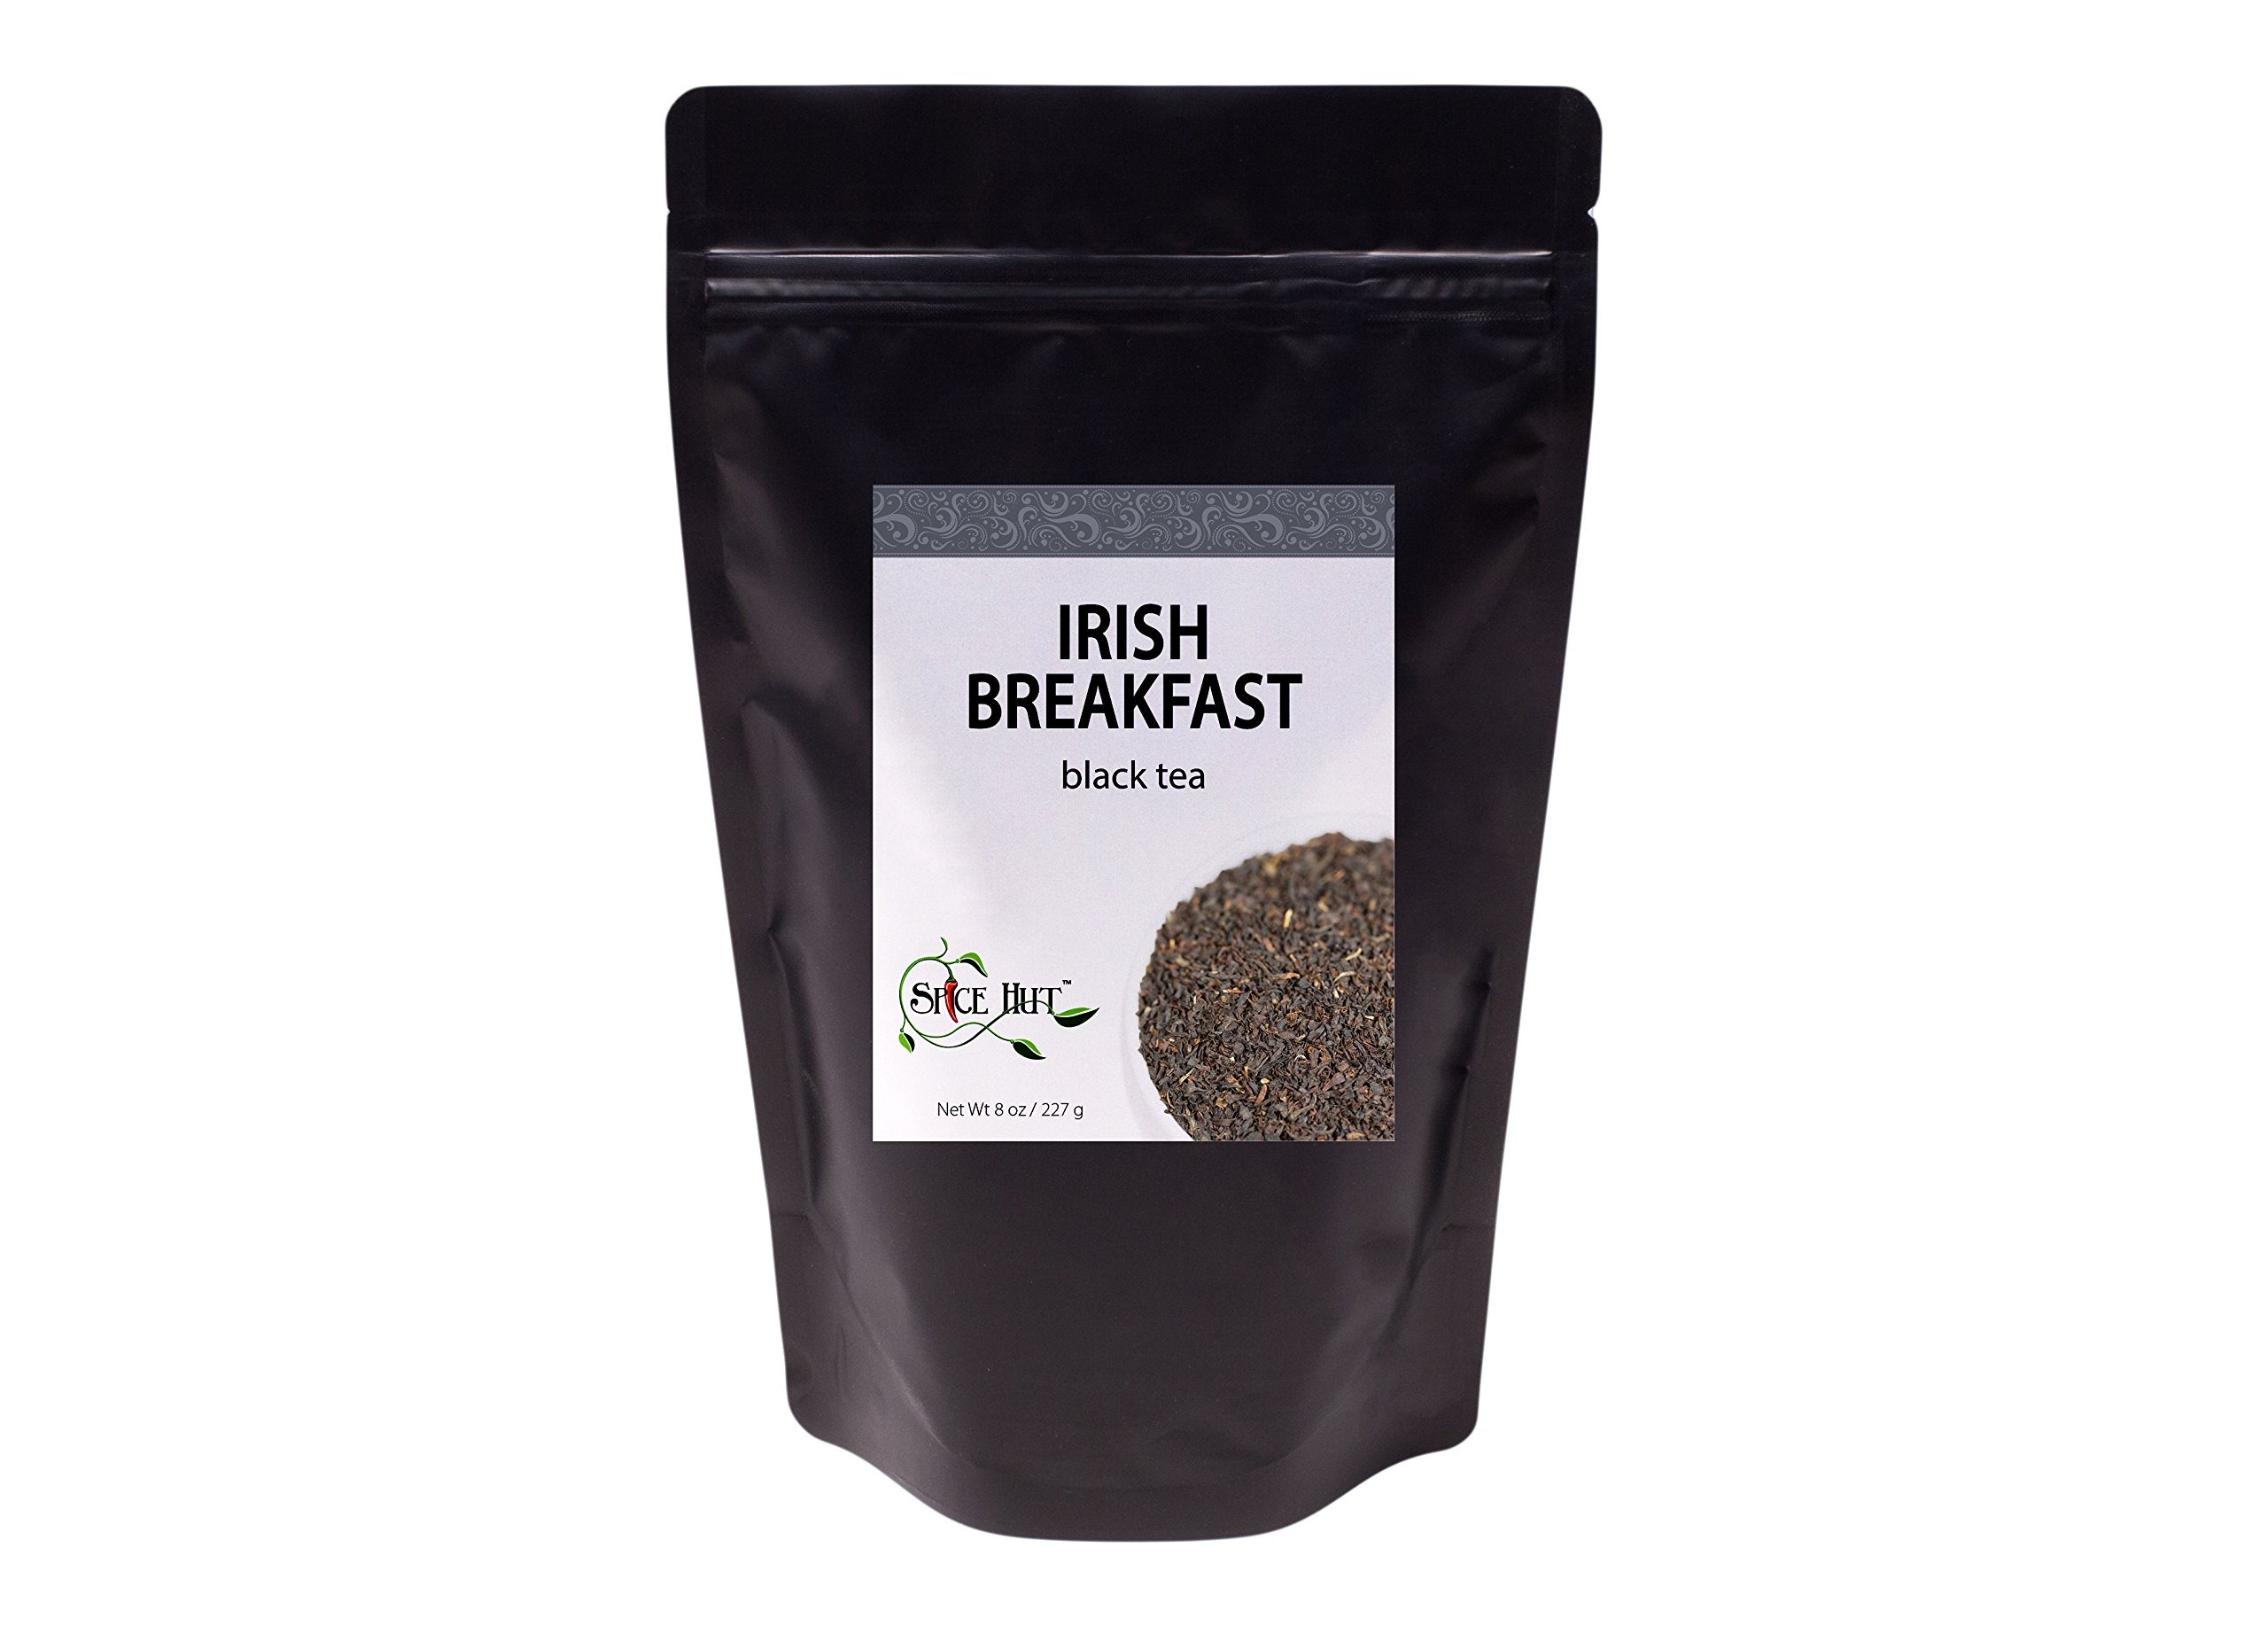
Item Name: Irish Breakfast Tea, Loose Leaf Black Tea, Caffeine, Hot & Iced Tea | 8oz Bulk Tea, 80-100 Cups - Premium Black Loose Leaf Tea Kenyan, Assam, 100% Pure Unflavored | The Spice Hut, First Sip of Tea
Bullet Point 1: IRISH BREAKFAST BLACK TEA - A strong, full-bodied blend of Assam tea + Kenyan tea
Bullet Point 2: UNFLAVORED + UNSWEETENED -- Pure, natural, premium black tea leaves without sugar or added flavors
Bullet Point 3: HEALTHY ANTIOXIDANTS - Contains Polyphenols, Catechins, Theaflavins + Thearubigins to promote overall health + well being + reduce free radicals
Bullet Point 4: NATURALLY CAFFEINATED -- Black Tea contains caffeine + an amino acid called L-Theanine which improves focus + alertness without the crash
Bullet Point 5: HOT & ICED TEA -- Makes a great cup of Iced tea, sun tea or afternoon tea. Use infuser, tea ball, strainer to brew as normal + sweetener if desired], pour over ice
Value: 8.0
Unit: Ounce

Price: 30